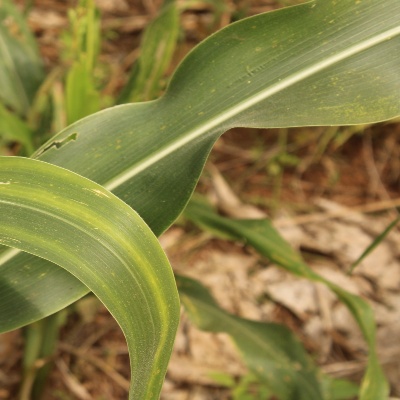
Crop: Maize
Condition: streak virus